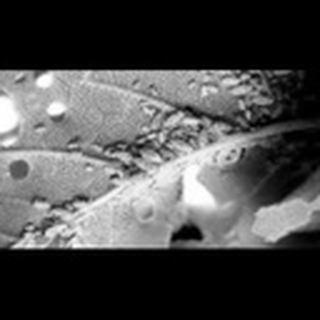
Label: cotton_aphids